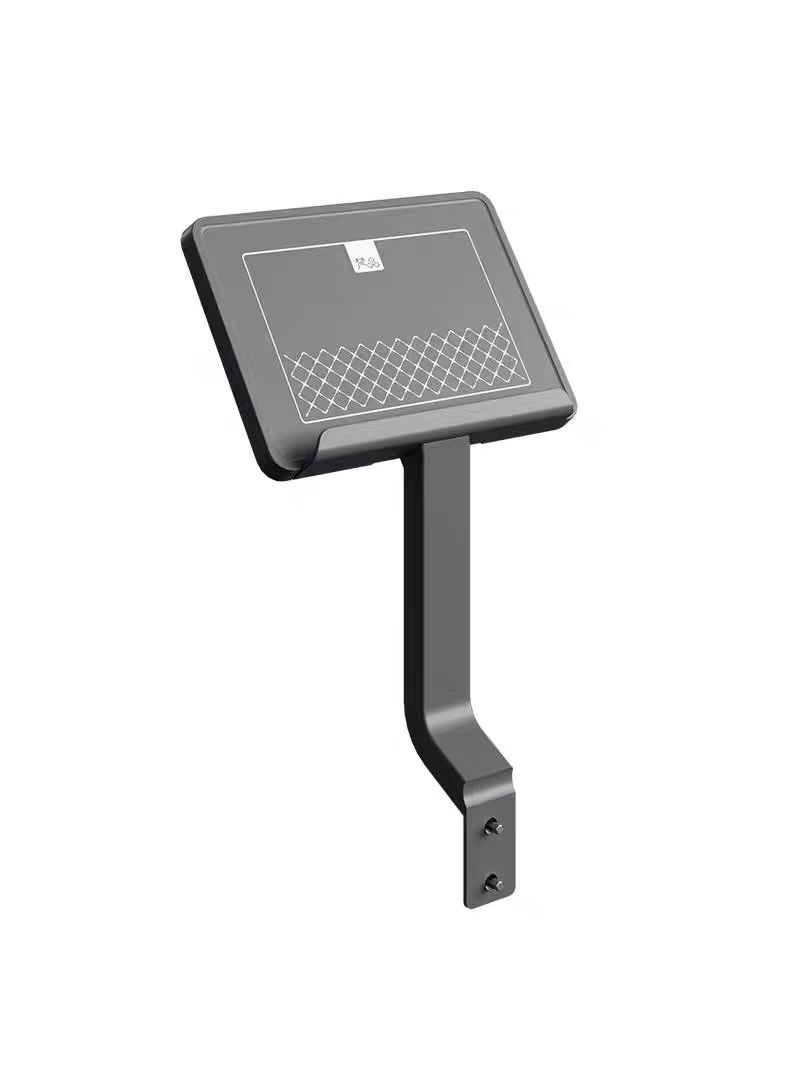
小木馬橢圓機平板/手機支架
Brand: Vanfit梵品
Category: Sporting Goods > Fitness & General Exercise Equipment > Cardio > Cardio Machine Accessories & Parts > Elliptical Trainer Accessories & Parts > Elliptical Trainer Tablet Holders